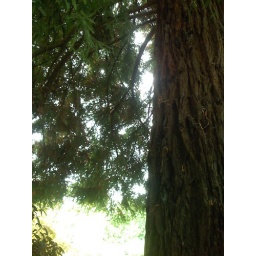
pine tree in washington, d.c.